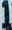
Number: 1